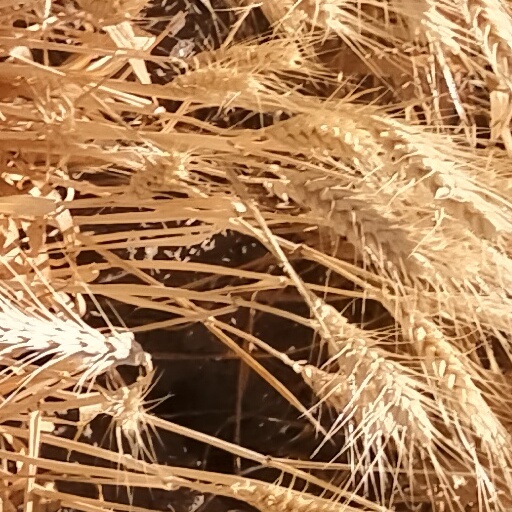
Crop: wheat